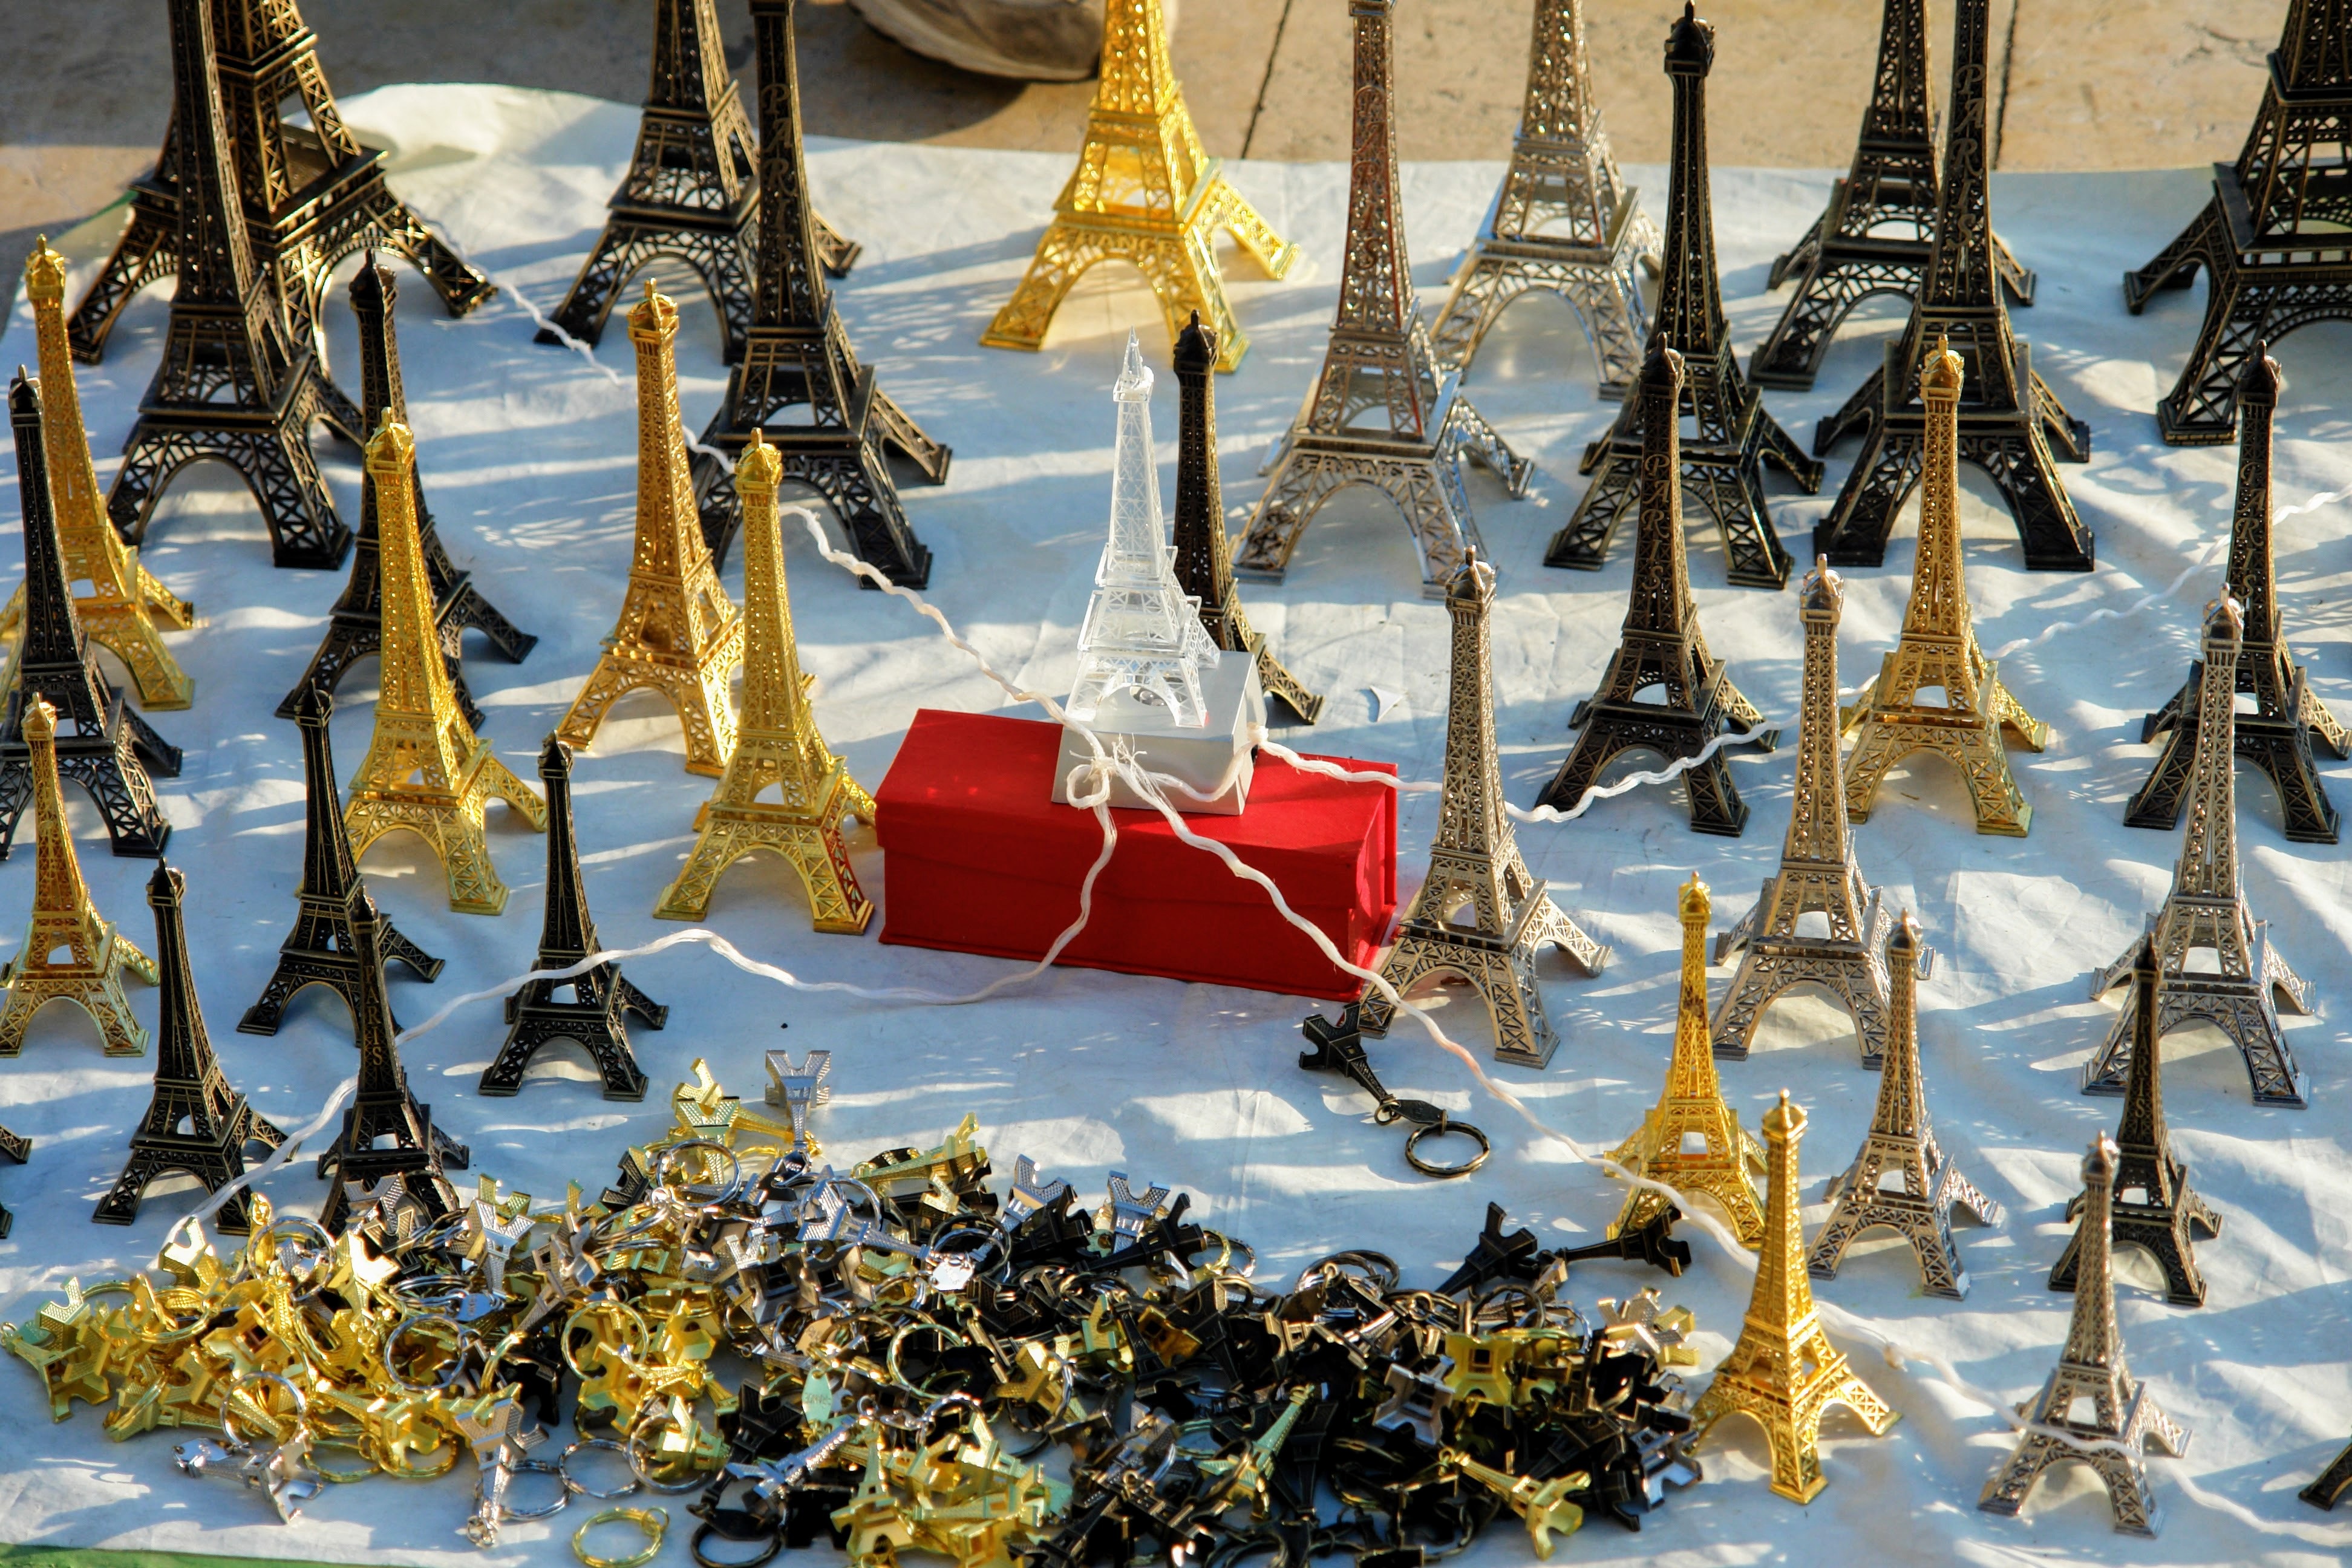
eiffel tower, paris, france, landmark, attraction, christmas tree, places of interest, christmas decoration, steel structure, mitbringsel, world's fair, display window, le tour eiffel